Roslin Castle

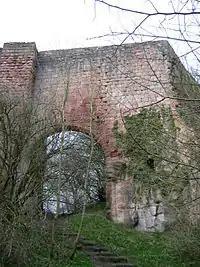
The bridge giving access to Roslin Castle

Roslin Castle (sometimes spelt Rosslyn) is a partially ruined castle near the village of Roslin in Midlothian, Scotland. It is located around south of Edinburgh, on the north bank of the North Esk, only a few hundred metres from the famous Rosslyn Chapel.